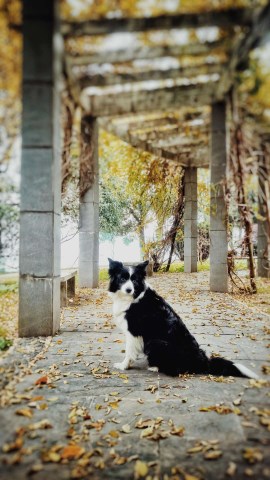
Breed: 2594-n000109-Border_collie